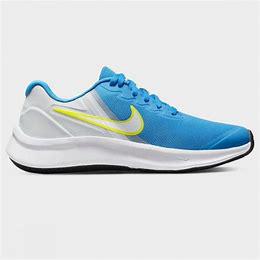
Brand: Nike
Model: Star Runner 3